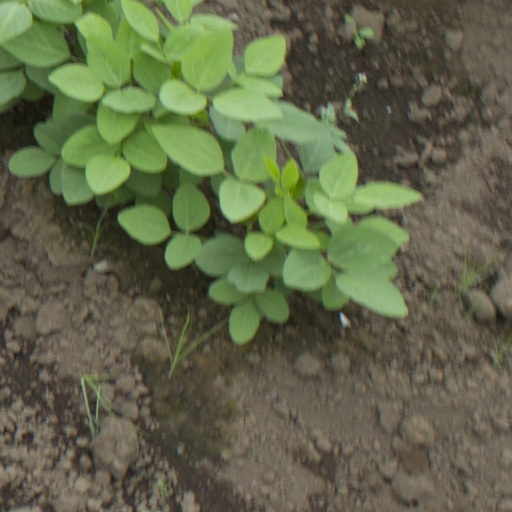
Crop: soybean